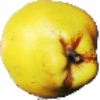
Label: Quince 1